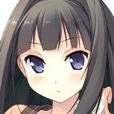
Portrait style: Anime Portrait